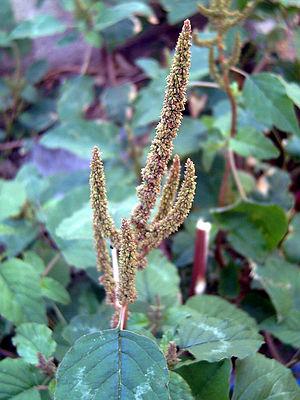
Amaranthus viridis, l'amarante verte, est une espèce de plantes dicotylédones de la famille des Amaranthaceae, originaire des régions tropicales.